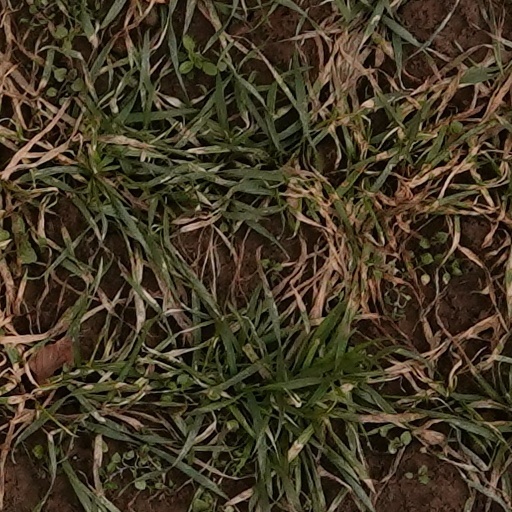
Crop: wheat